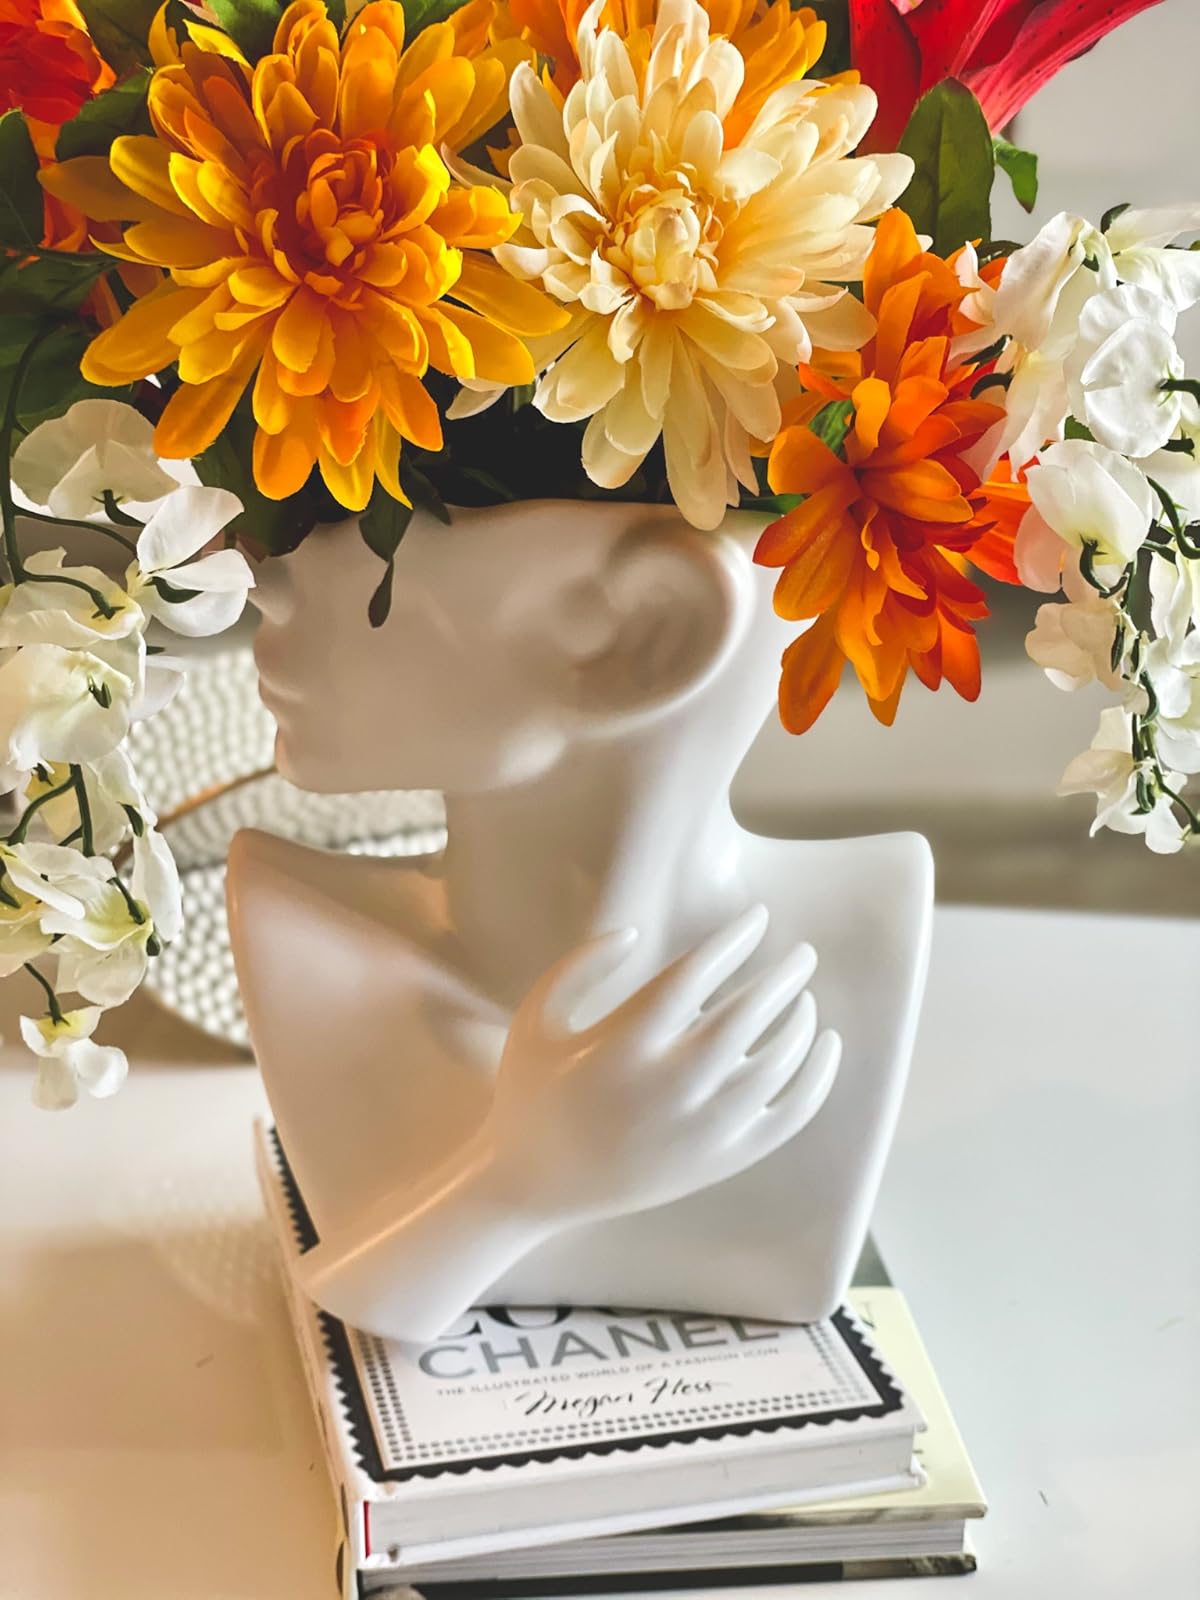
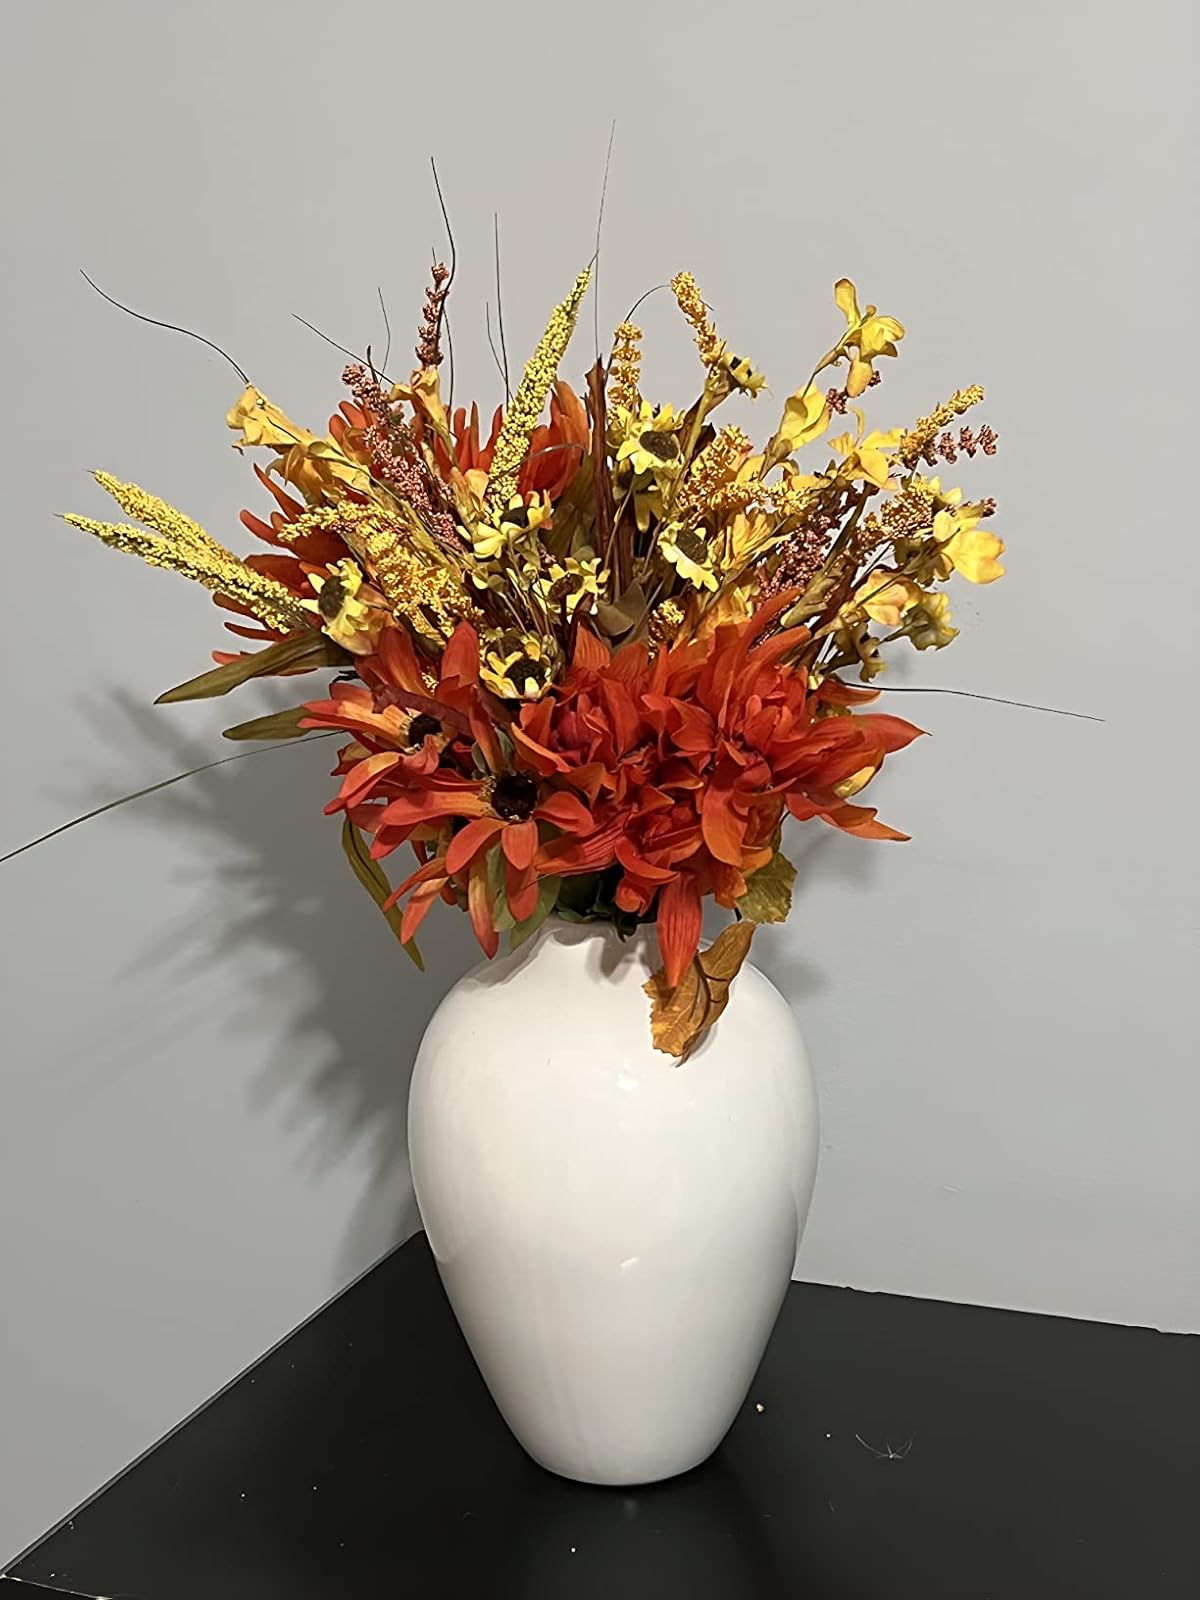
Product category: vase
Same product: no